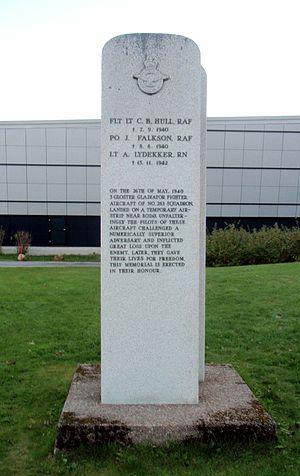
Caesar Barrand Hull, né le 26 février 1914 en Rhodésie et mort le 7 septembre 1940 à Purley, est un aviateur sud-africain de la Royal Air Force et as de l'aviation pendant la Seconde Guerre mondiale.